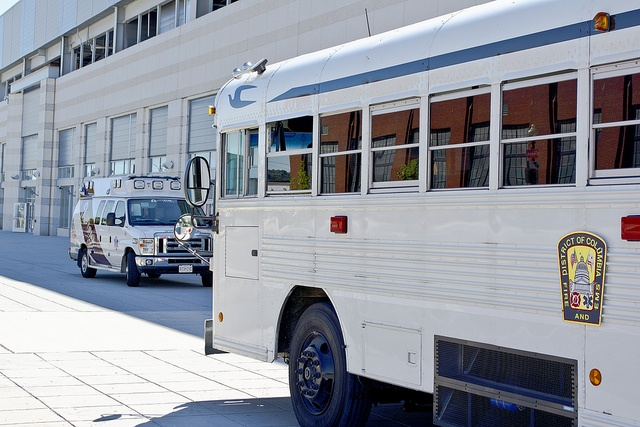
A bus and an ambulance on a street.
An official white bus and ambulance are alongside a building.
An ambulance and a bus are on a road.
A city bus and a ambulance is parked on the street
District of Columbia emergency vehicles are parked next to a large building.